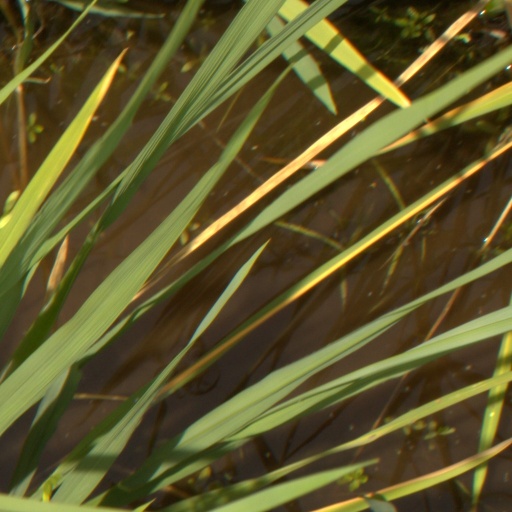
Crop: rice